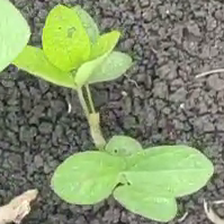
Weed species: Asian_Pigeonwings_(Clitoria Ternatea)